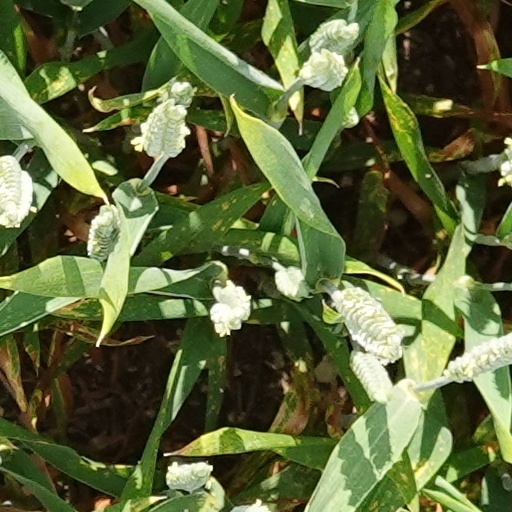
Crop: wheat